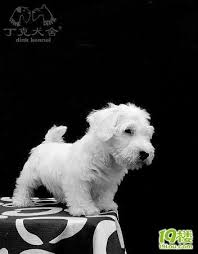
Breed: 211-n000058-Sealyham_terrier